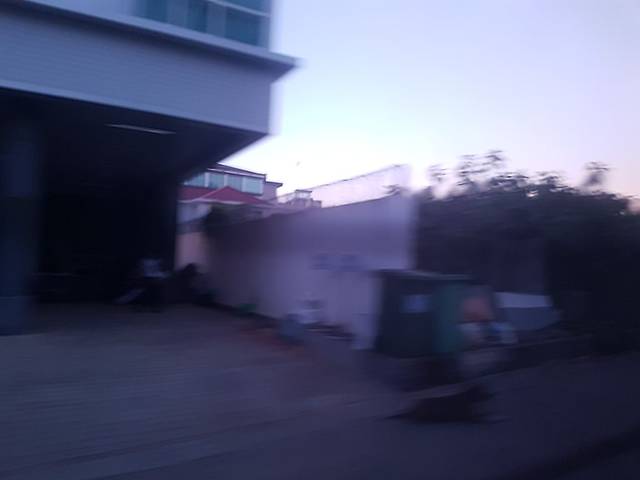
Region: Myanmar
Coordinates: 16.804, 96.161